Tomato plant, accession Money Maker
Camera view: horizontal (90 deg, fisheye); turntable rotation: 270 degrees
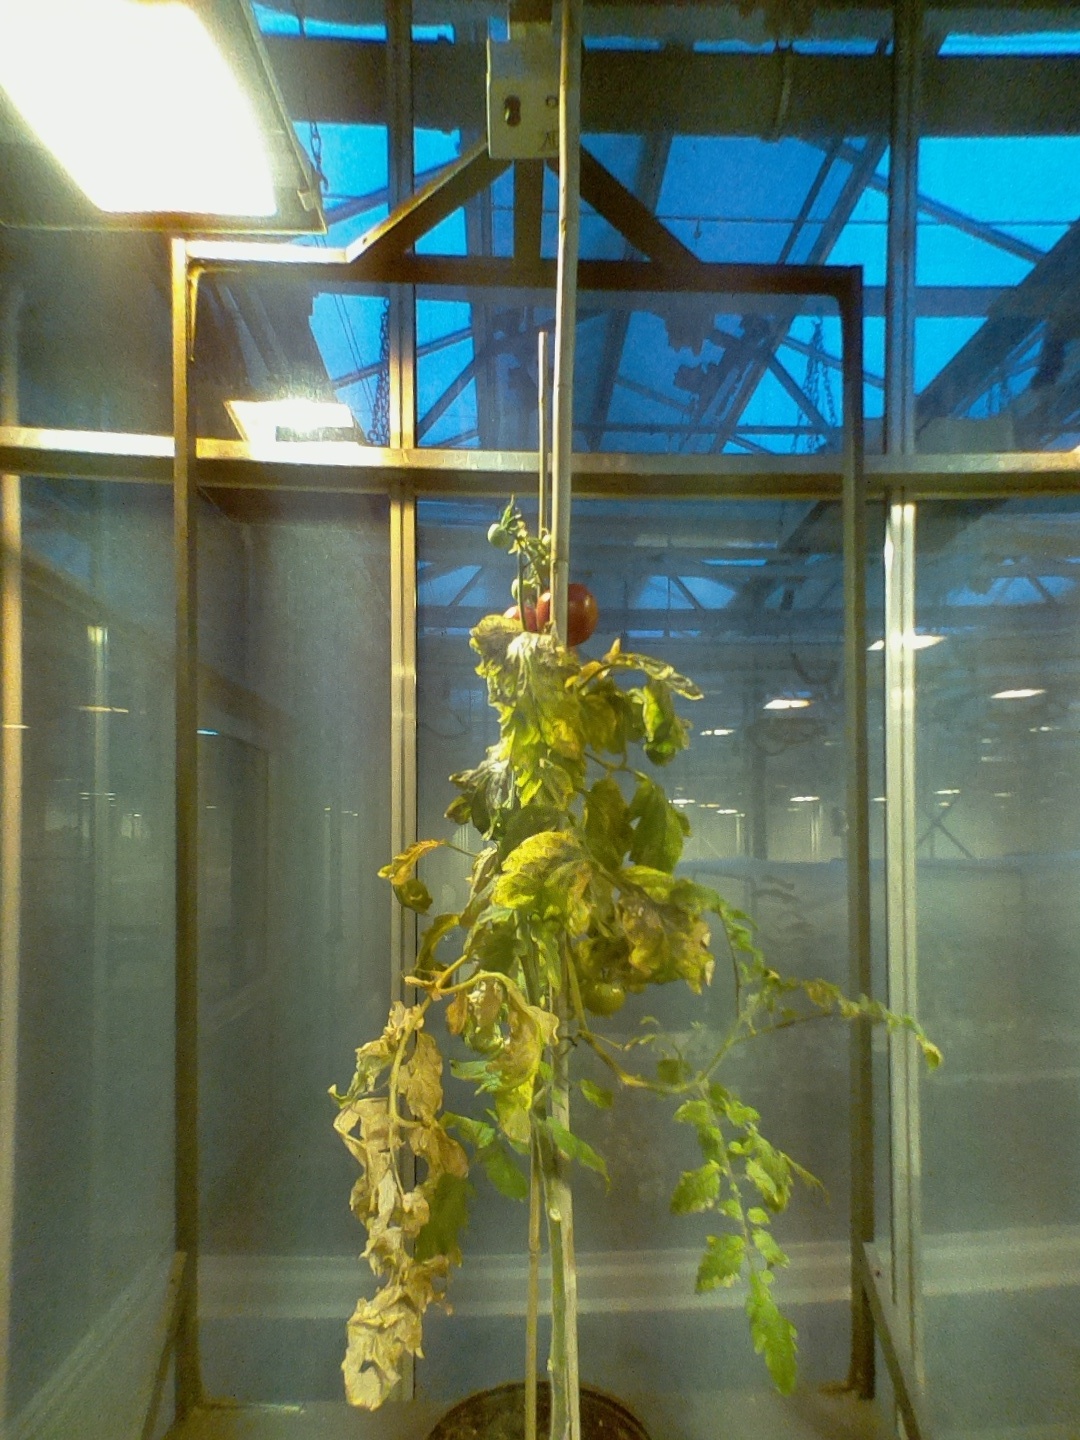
BBCH growth stage 83: 30%-40% of fruits show typical fully ripe color